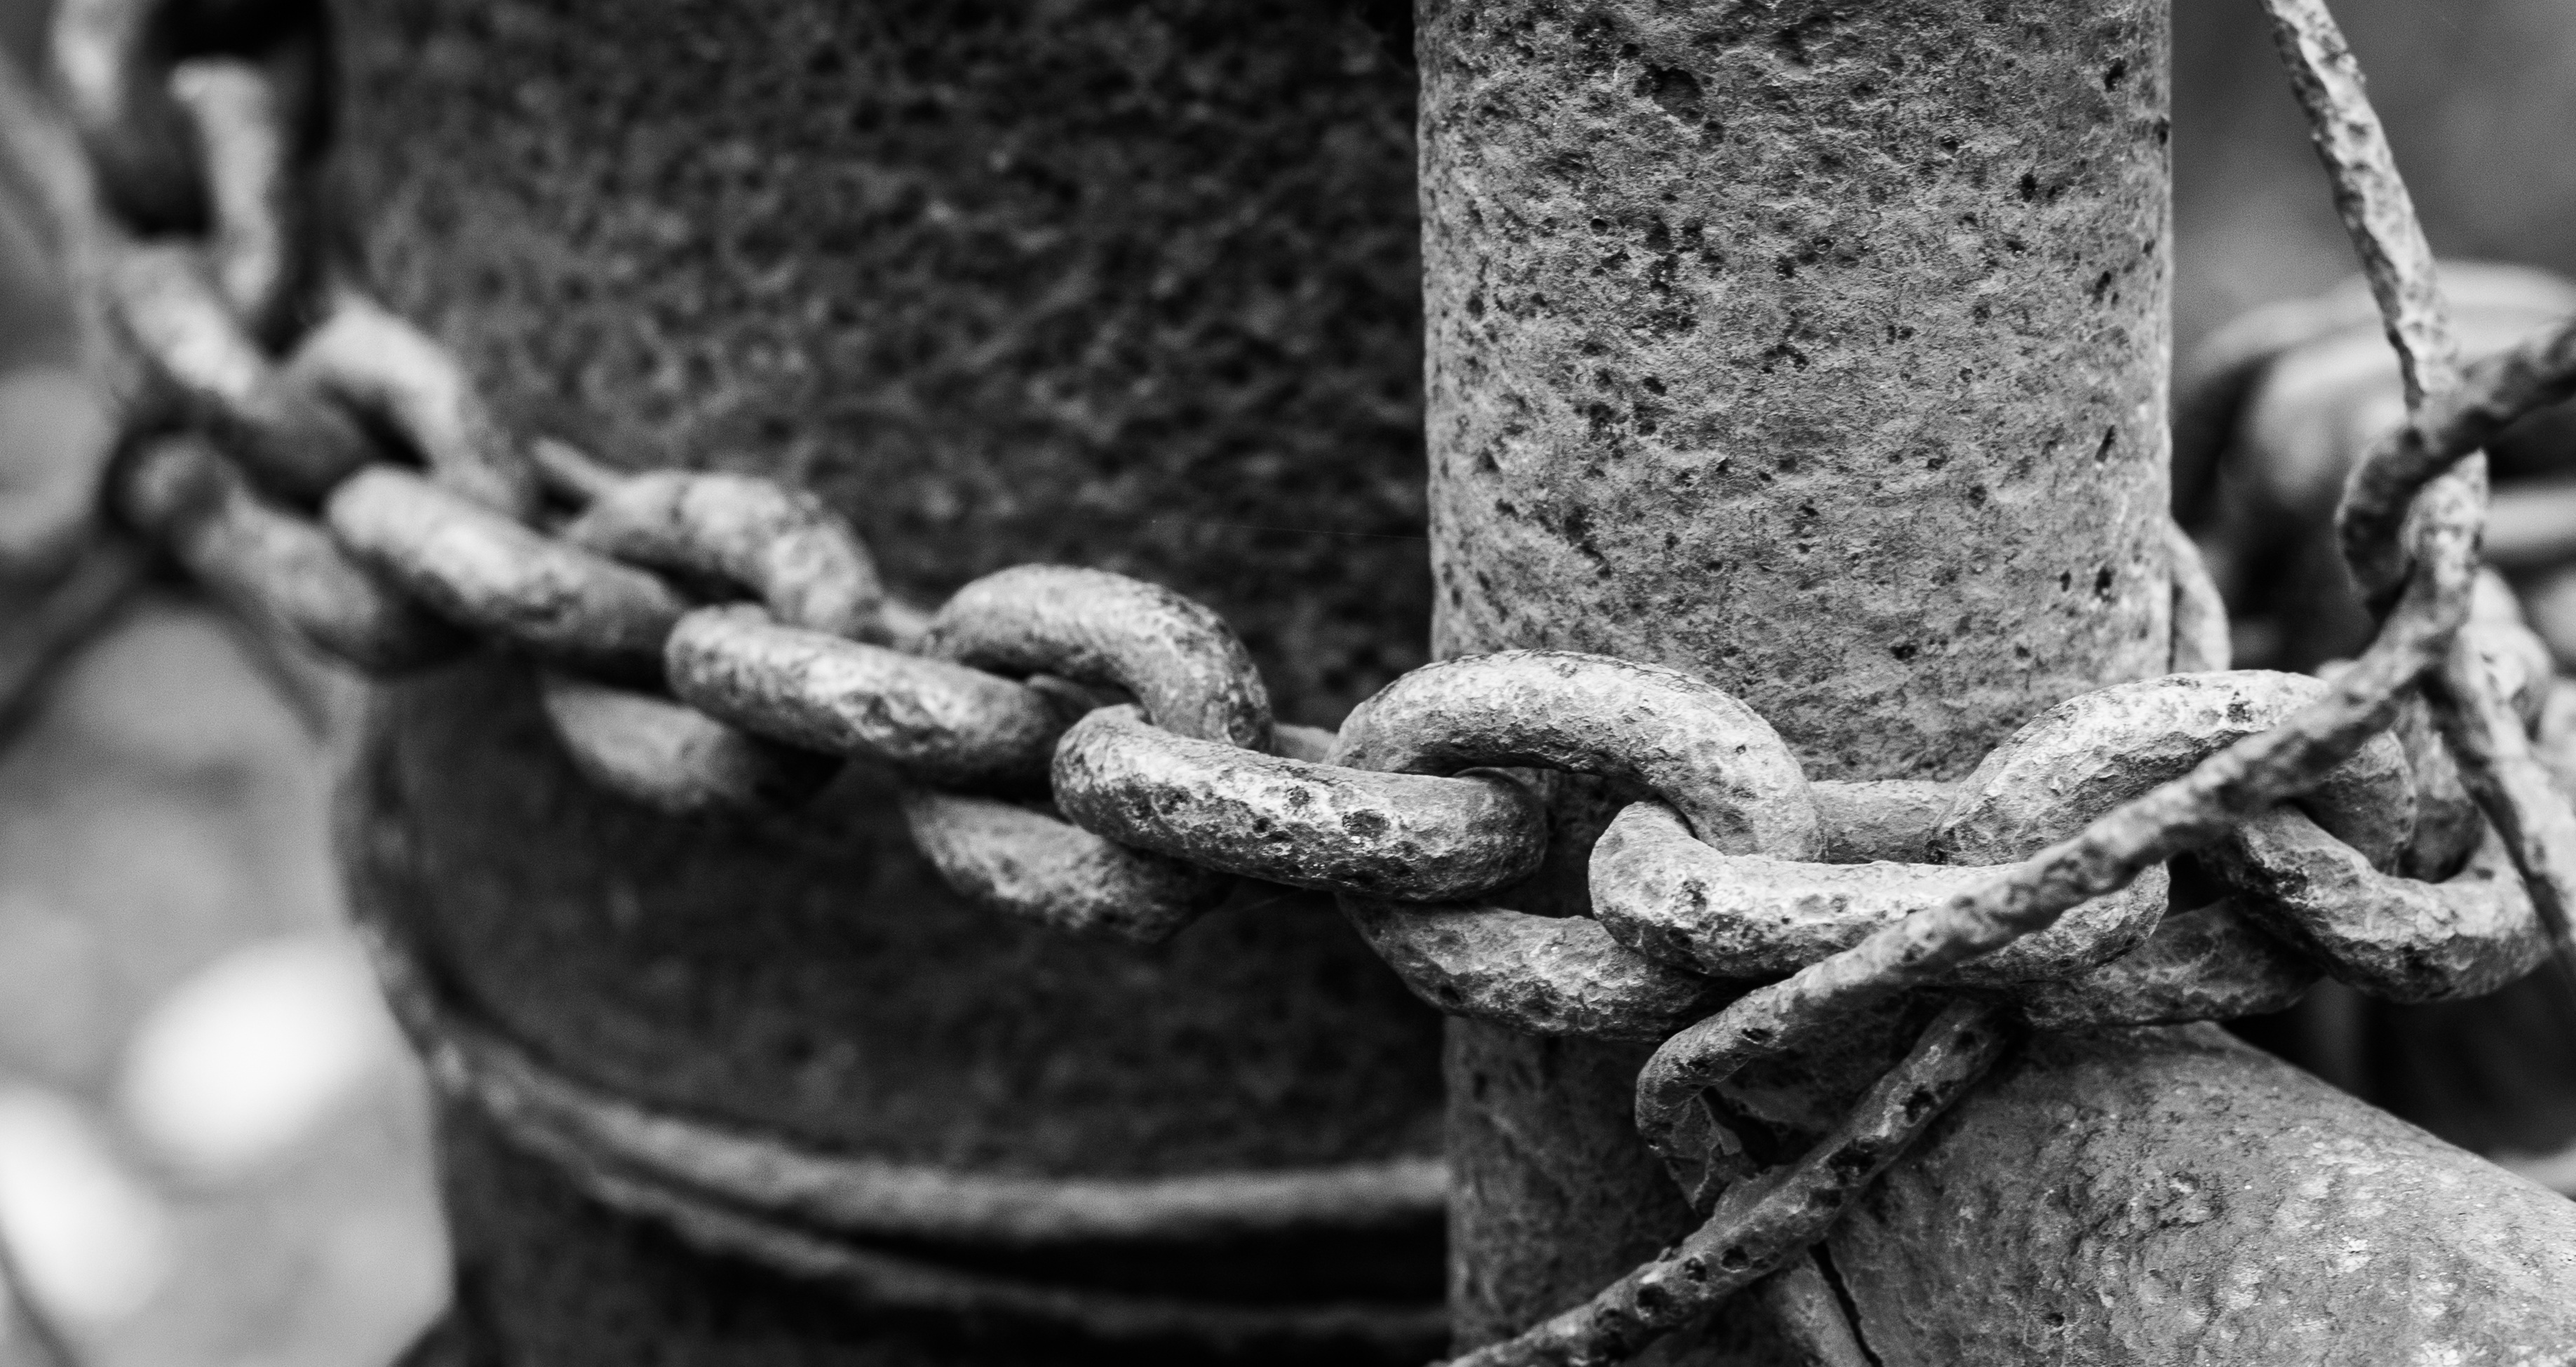
hand, black and white, street, photography, tube, chain, city, steel, rust, spring, column, macro, metal, black, monochrome, gate, close, security, stainless steel, close up, chains, photograph, details, closed, iron, detail, hard, irons, connection, strong, connected, force, cohesion, monochrome photography